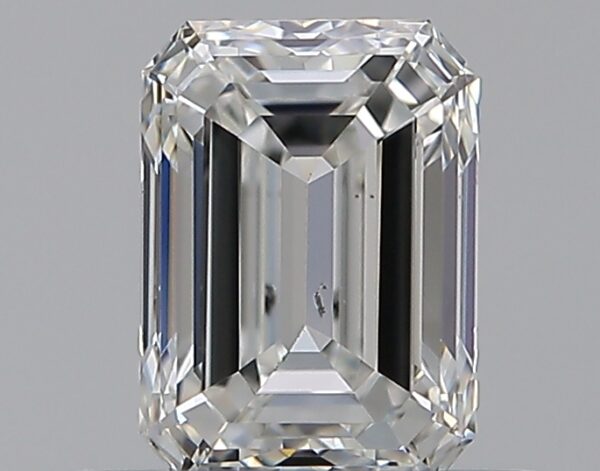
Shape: emerald
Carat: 0.51
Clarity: SI1
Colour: F
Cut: EX
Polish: EX
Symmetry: VG
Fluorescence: N
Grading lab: GIA
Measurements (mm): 5.21 x 3.76 x 2.57